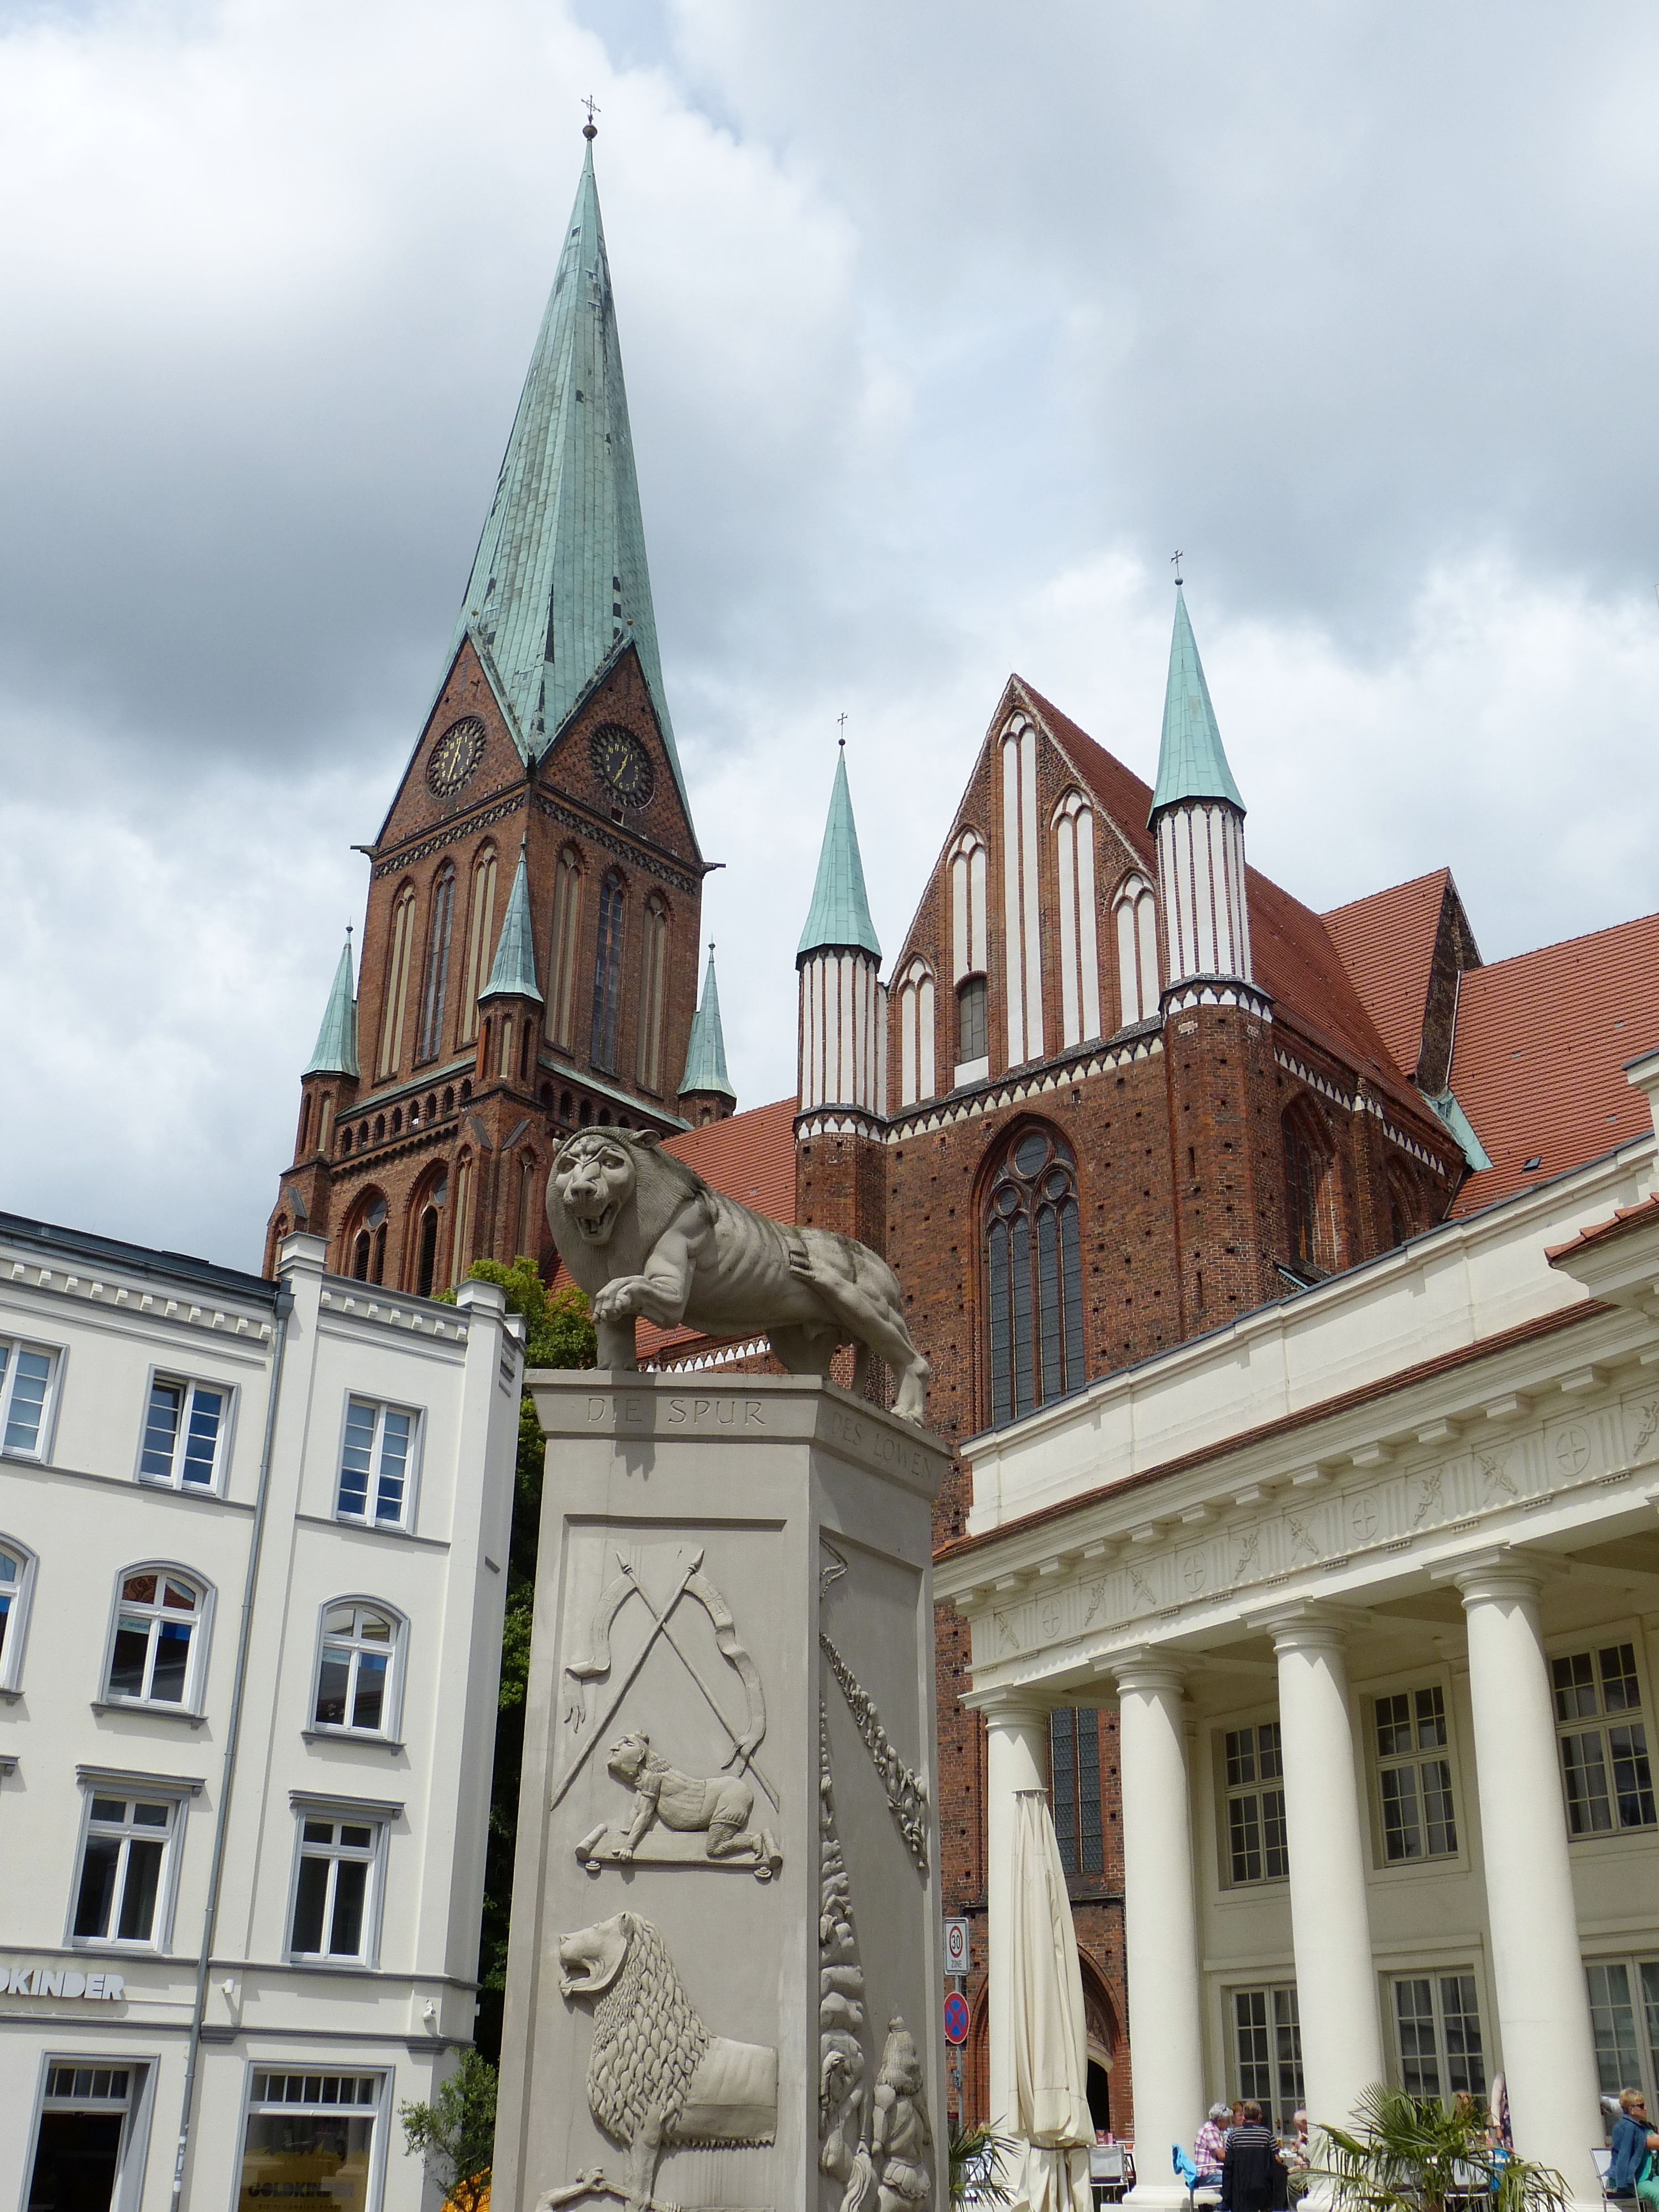
architecture, town, building, monument, tower, space, landmark, facade, church, cathedral, lion, gothic, place of worship, spire, steeple, synagogue, dom, historically, schwerin, mecklenburg western pomerania, state capital, brick gothic